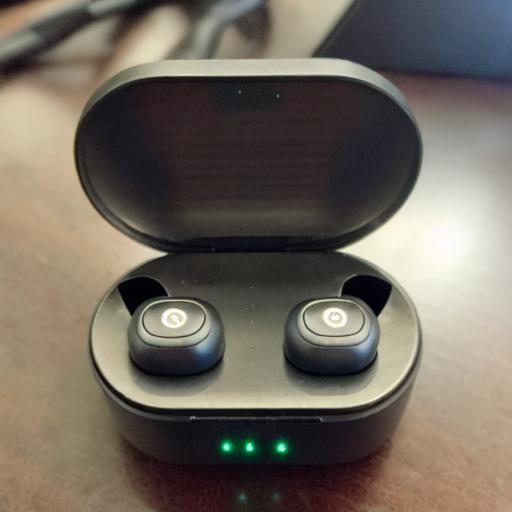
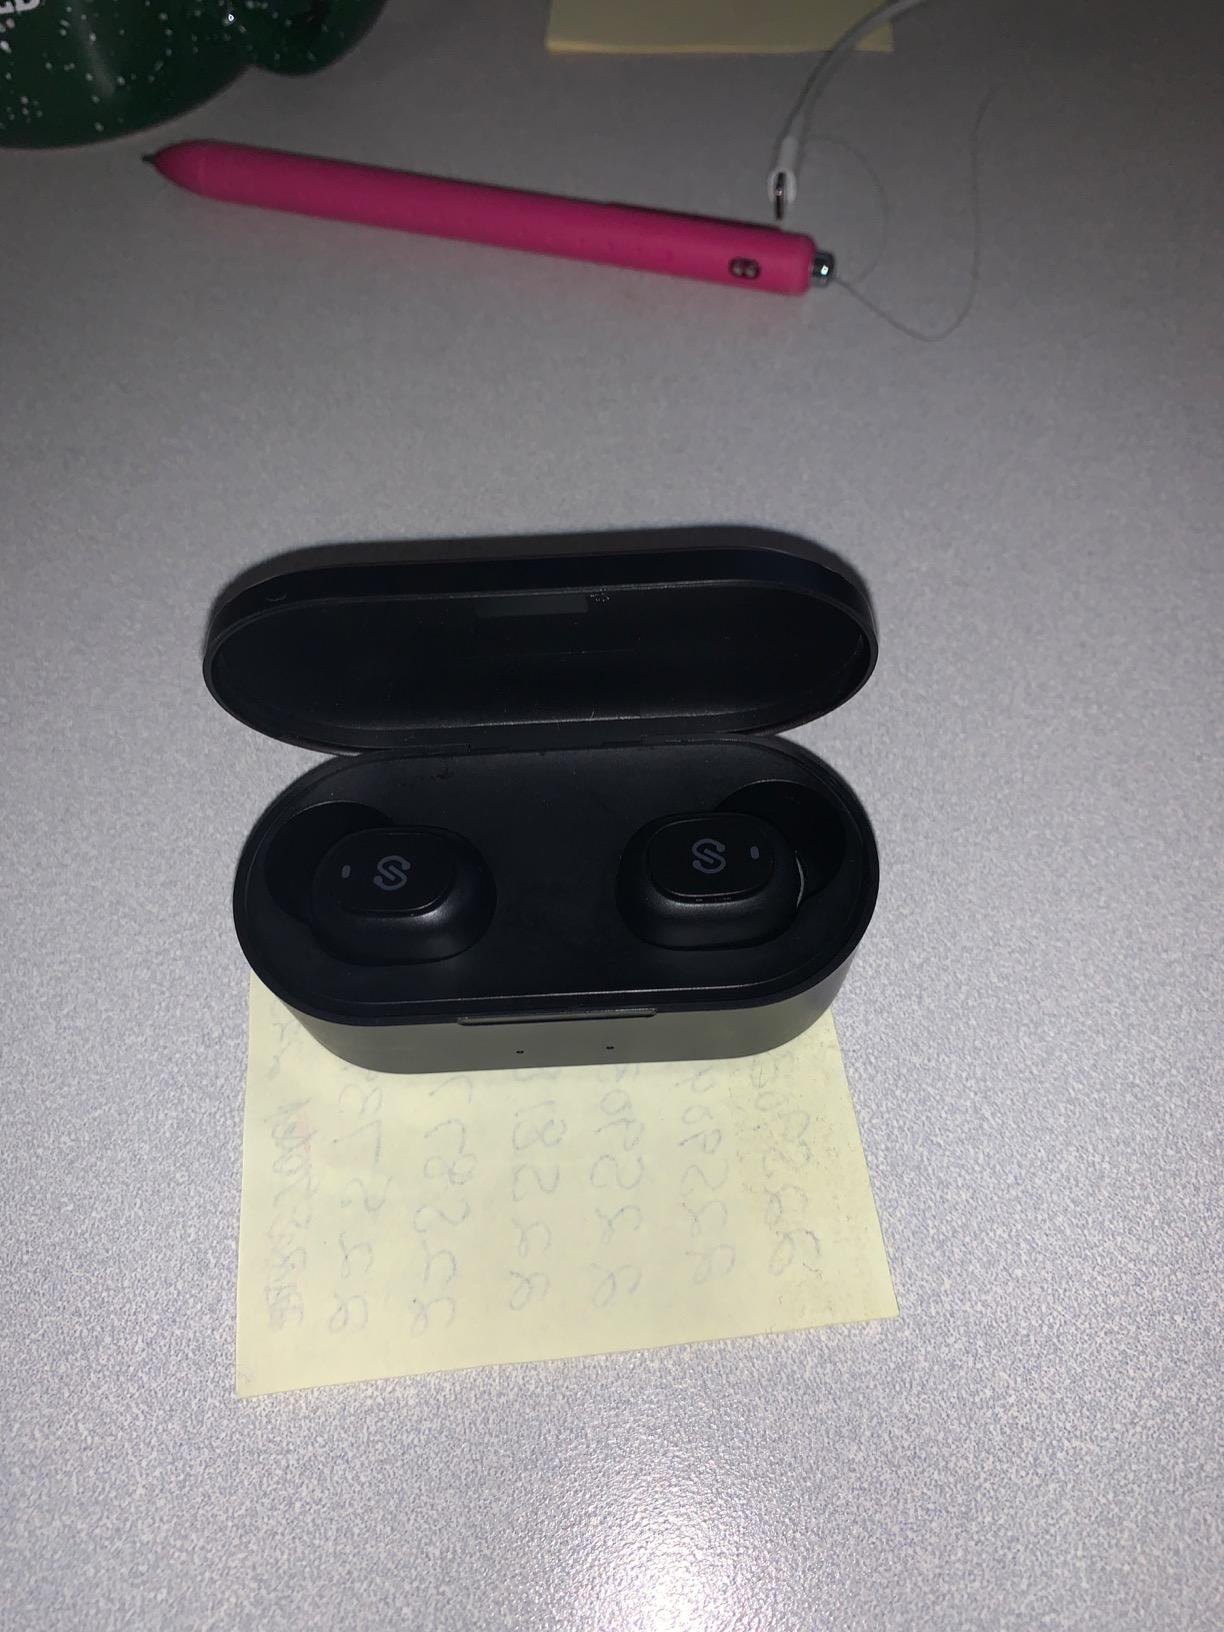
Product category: earbuds
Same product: no